Ignacio Elizondo

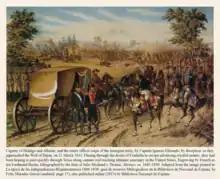
Captain Ignacio Elizondo [center horseman] captures Hidalgo, Allende and other insurgent leaders at the Wells of Bajan on 21 March 1811.

Francisco Ignacio de Elizondo Villarreal, (born Salinas Valley, New Kingdom of León, New Spain, March 9, 1766 - died San Marcos, Texas, New Spain, c. September 12, 1813), was a royalist military officer during the Mexican war of independence against Spain. He is mostly known for his capture of insurgent leaders Miguel Hidalgo, Ignacio Allende, José Mariano Jiménez, and Juan Aldama at the Wells of Baján, Coahuila in 1811. Initially a supporter of Mexican independence who converted to the royalist cause, Elizondo is sometimes compared to the American Benedict Arnold. In 1813, after a successful campaign against rebel armies he was assassinated by one of his junior officers.